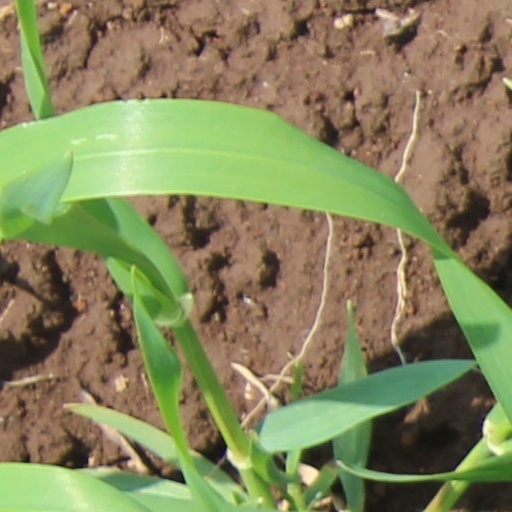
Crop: wheat